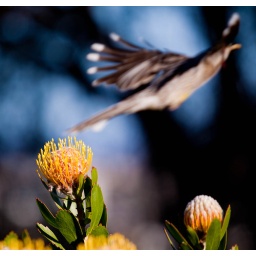
Red wattle bird in the background and a banksia flower in the foreground